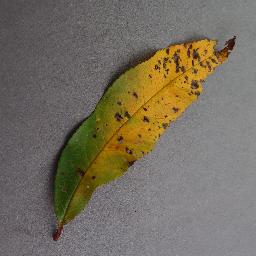
Label: Peach___Bacterial_spot